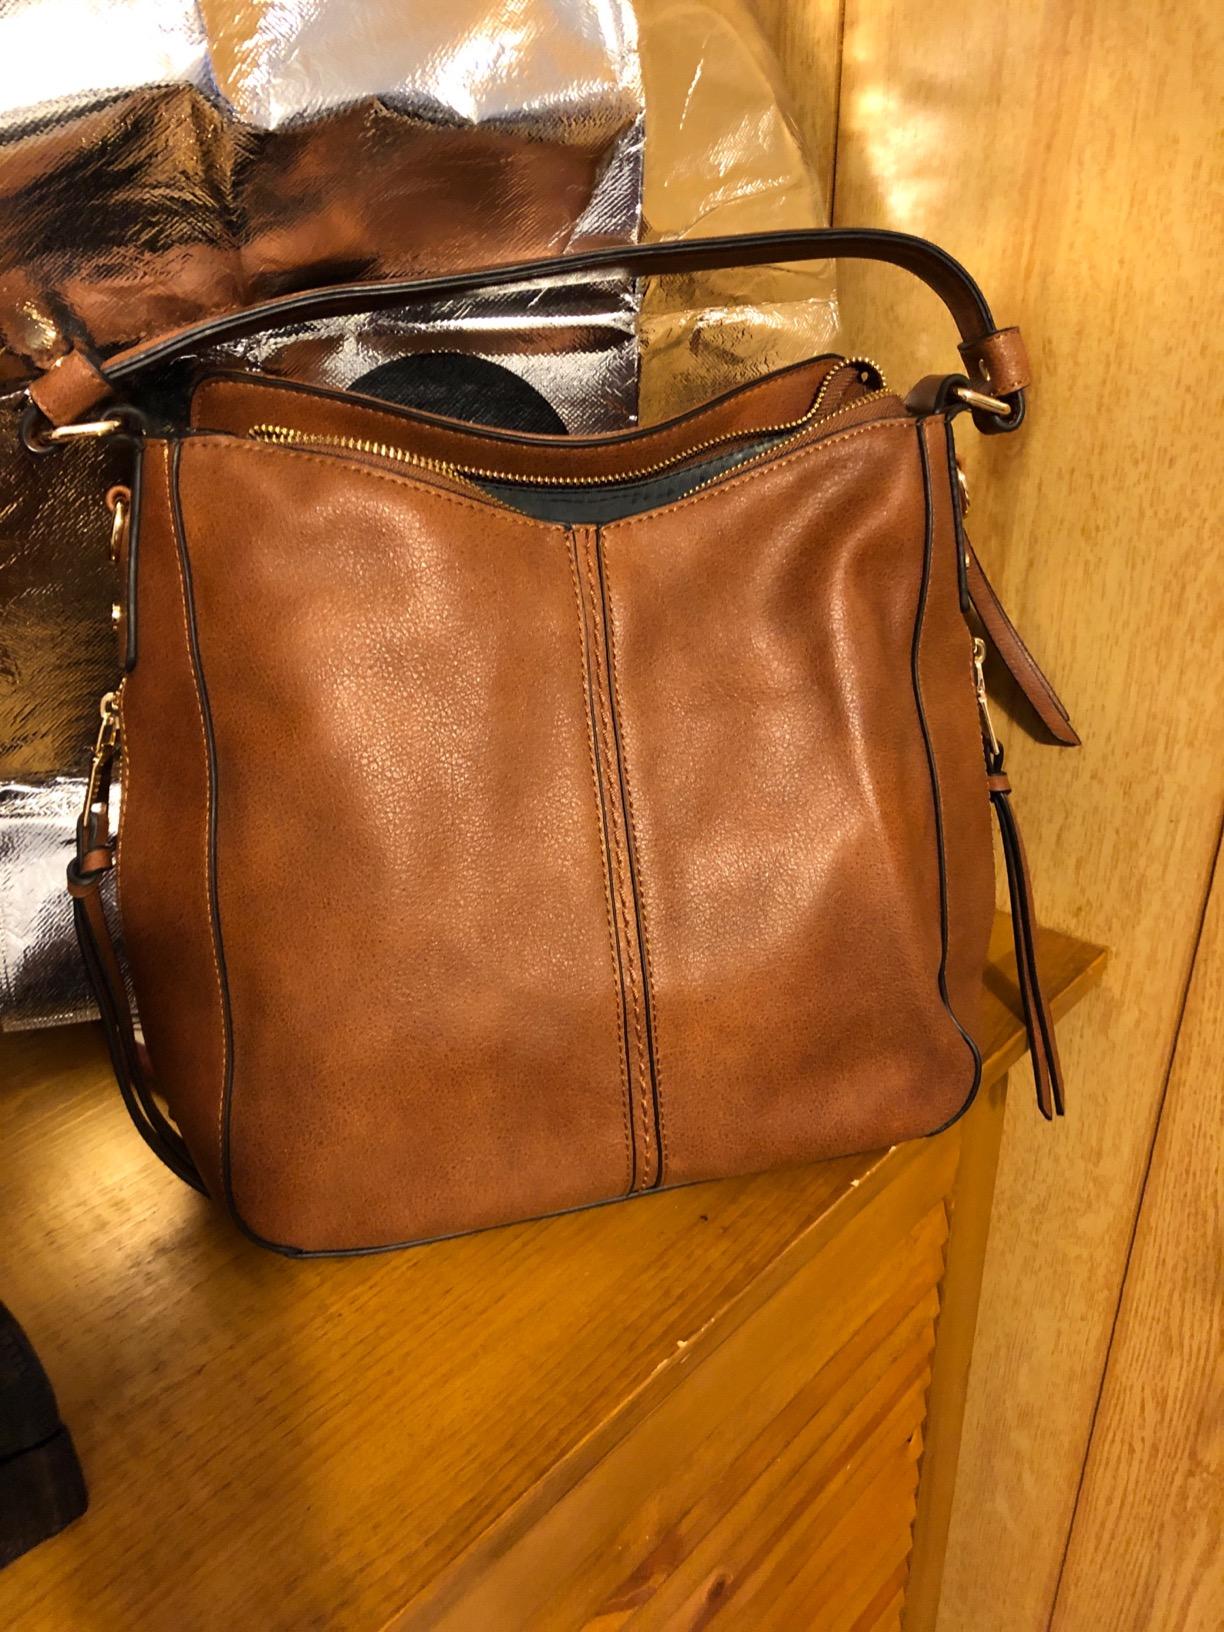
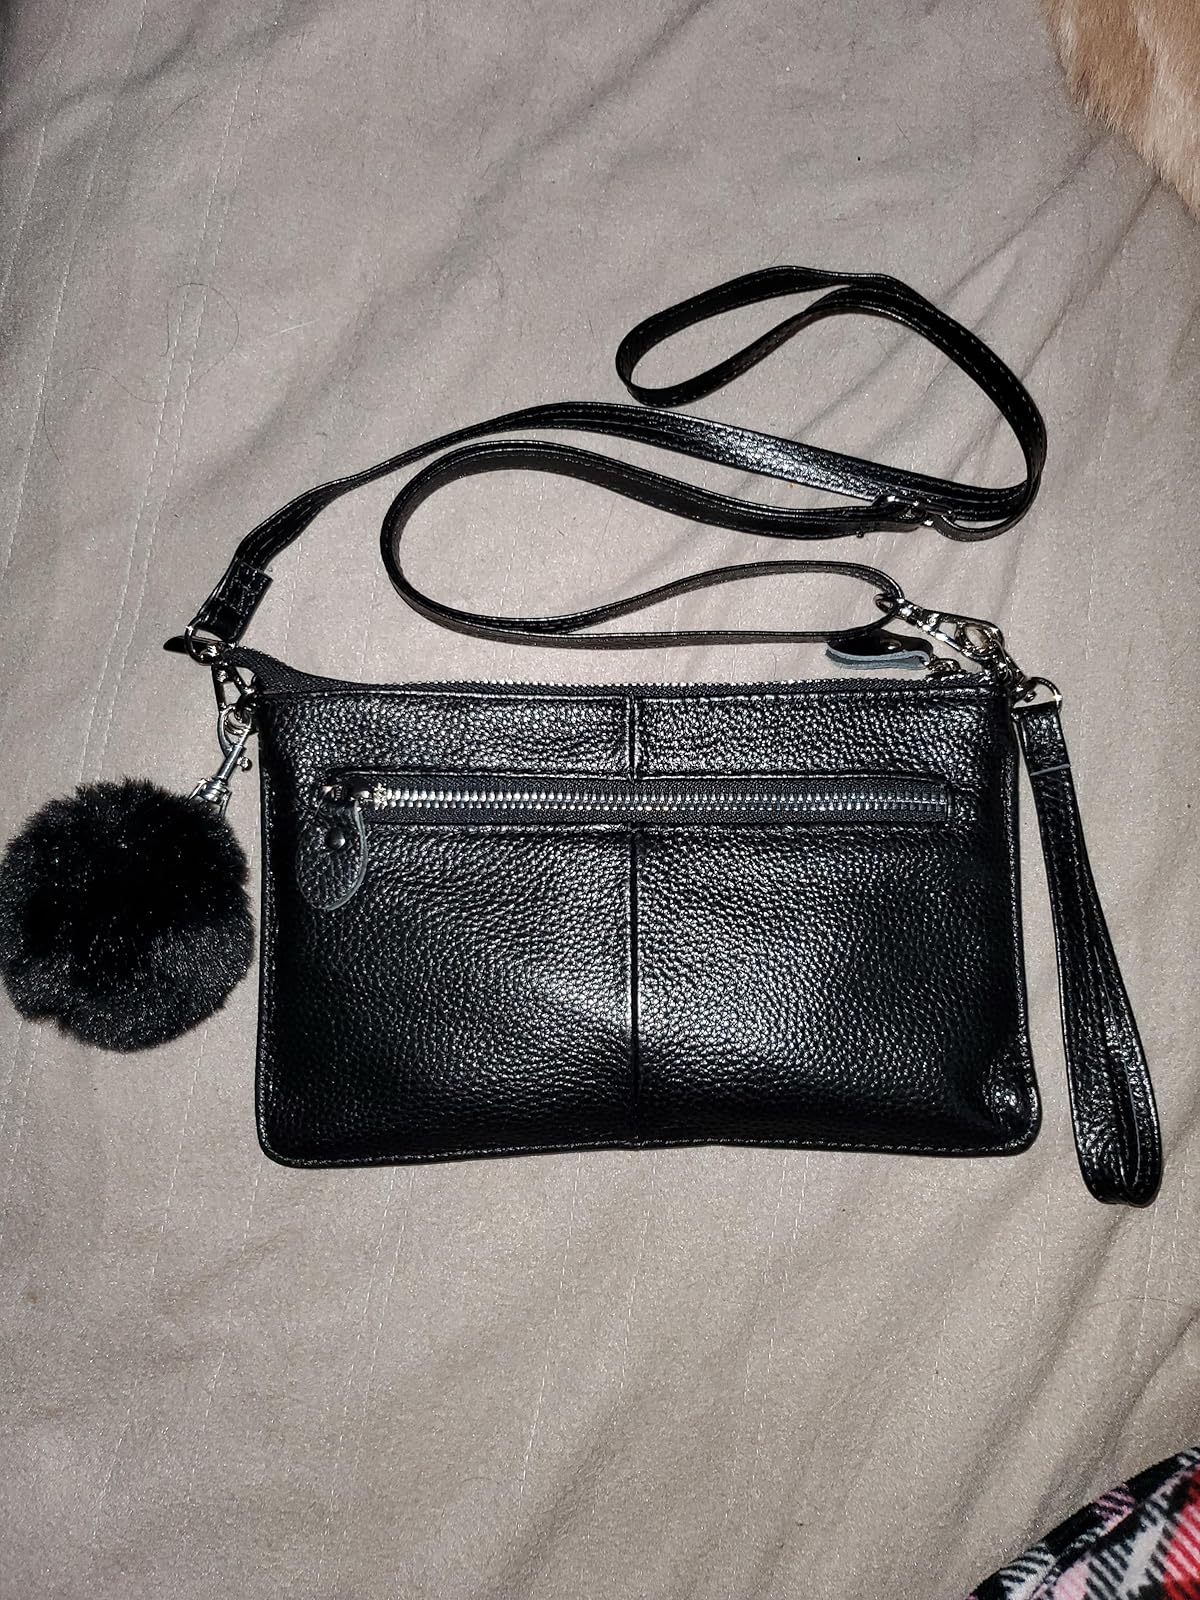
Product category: accessories_handbag
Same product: no